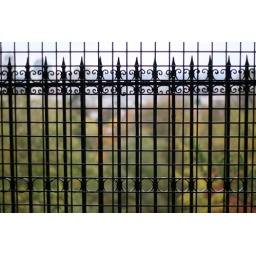
Gate in the water tower